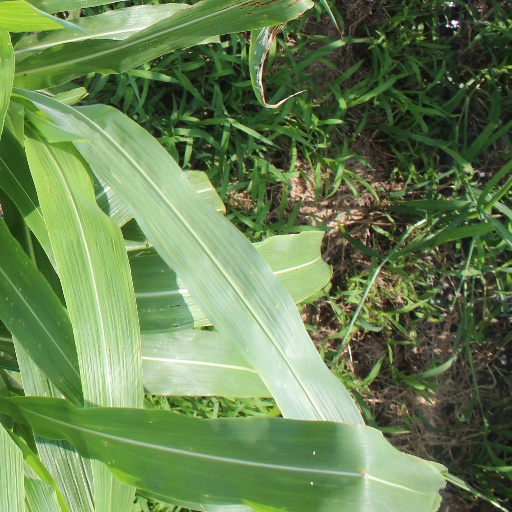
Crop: sorghum